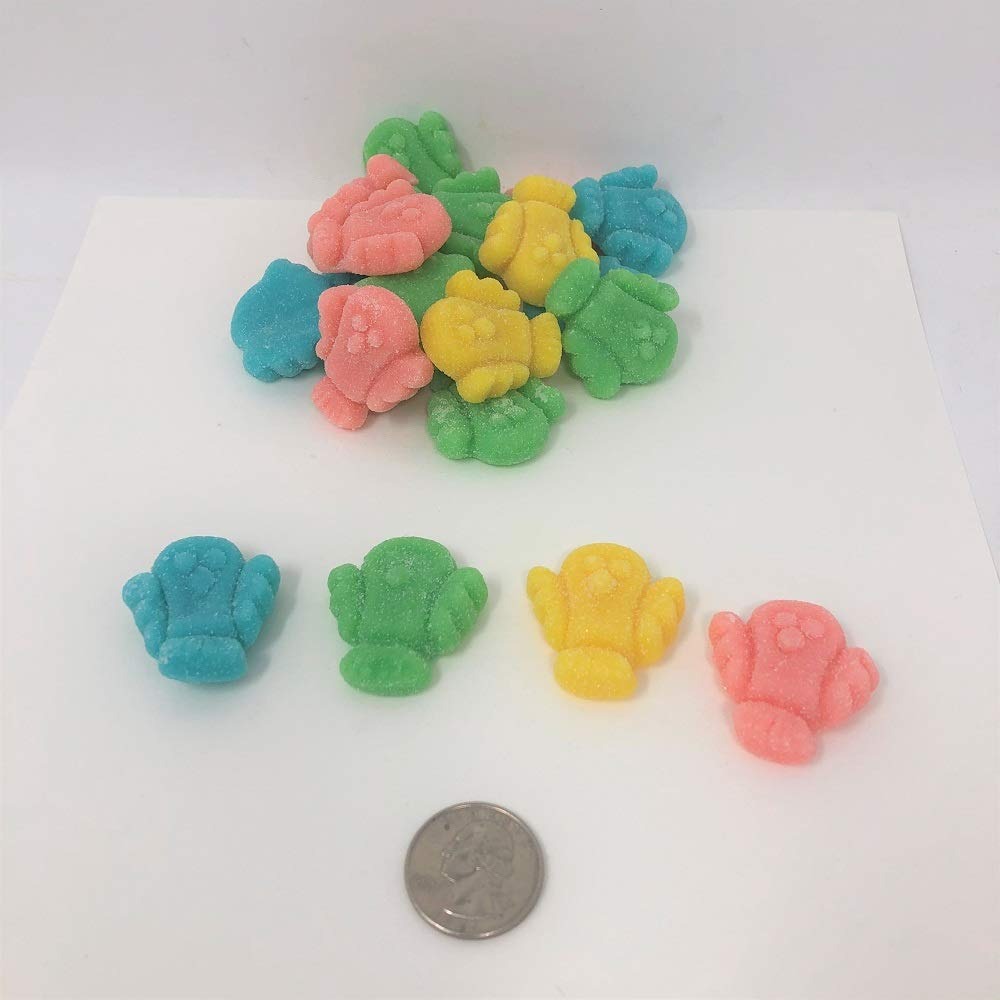
Item Name: Sanded Gummi Chicks gummy sugar sanded Easter Candy 1 pound
Product Description: Gummi Sugar Sanded Easter Chicks. Fresh, Soft, gummi, pastel Easter Chicks covered with sanding sugar. This listing is for a bulk 1 pound bag of Gummi Sugar Sanded Easter Chicks.
Value: 16.0
Unit: Ounce

Price: 21.76